Oblate Sisters of St. Francis de Sales

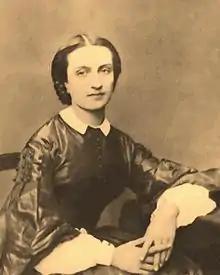
Léonie Aviat

Léonie seemed to Father Brisson, to possess the spirit of service and the necessary qualities of organization requested for this ambitious project. At 21 years of age, Leonie she took on the direction of the working girls’ apostolate on April 18, 1866. As this apostolate developed, Father Brisson gave it greater stability by founding a female religious congregation, the Oblate Sisters of Saint Francis de Sales, whose purpose was to help the working girls to keep their dignity and to become women of conscience and faith.